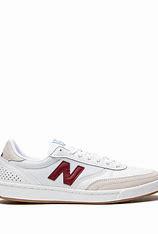
Brand: New
Model: Balance New Balance Numeric 440